Anwar Sadat

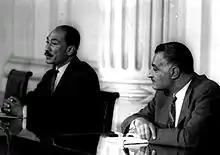

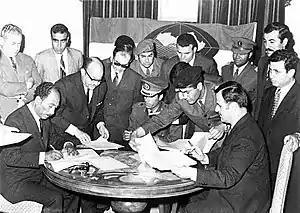
Sadat (sitting on the left side), Hafez al-Assad (sitting on the right side) and Muammar Gaddafi (sitting in the centre) signing the Federation of Arab Republics in Benghazi, Libya, on April 18, 1971

During the presidency of Gamal Abdel Nasser, Sadat was appointed minister of State in 1954. He was also appointed editor of the newly founded daily "Al Gomhuria". In 1959, he assumed the position of secretary to the National Union. Sadat was the president of the National Assembly (1960–1968) and then Vice President of Egypt and member of the presidential council in 1964. He was reappointed as vice president again in December 1969.